Insta360

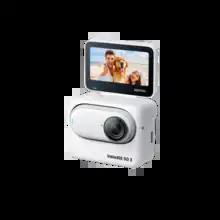
Insta360 GO 3

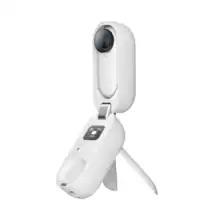
Insta360 GO2

Launched in January 2020, Insta360 ONE R is a waterproof modular action cam with interchangeable lenses. Three lenses are currently available: The 4K Wide Angle Lens, 360 Lens, and the 5.3K 1-Inch Wide-Angle Lens, co-engineered with Leica. It can be used as a traditional action camera with the 4K or 1-Inch lenses, or as a 360-degree camera with the 360 Lens. A new in-camera stabilization mode "Quick FlowState" was added in November 2021 for 4K 50fps, 30fps, 25fps and 24fps video modes.